Dunton, Bedfordshire

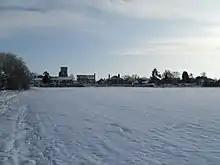
Dunton on a snowy day in 2009

Central to the village is the Church of St. Mary Magdalene in the diocese of St Albans. The earliest parts date from the 14th-century and consist of a chancel, nave of four bays, aisles and porch. The church steeple collapsed in 1660. The tall limestone ashlar embattled western tower dates from 1861 and is illuminated at night. The church's five bells were hung in 1887 in commemoration of the Golden Jubilee of Queen Victoria. The south porch was partially rebuilt and the chancel restored in 1861.